Fitzroy, Victoria

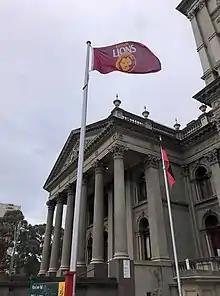
Brisbane Lions flag flying over Fitzroy Town Hall on Napier Street before the 2021 finals series

The club keeps strong ties within the Fitzroy community, keeping a social club at the Royal Derby Hotel for Victorian Lions fans, and maintaining links with the Fitzroy VAFA team by sponsoring a men’s and women’s player each season.